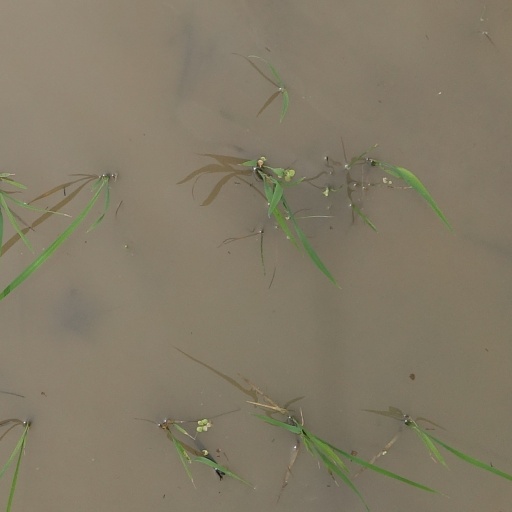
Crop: rice